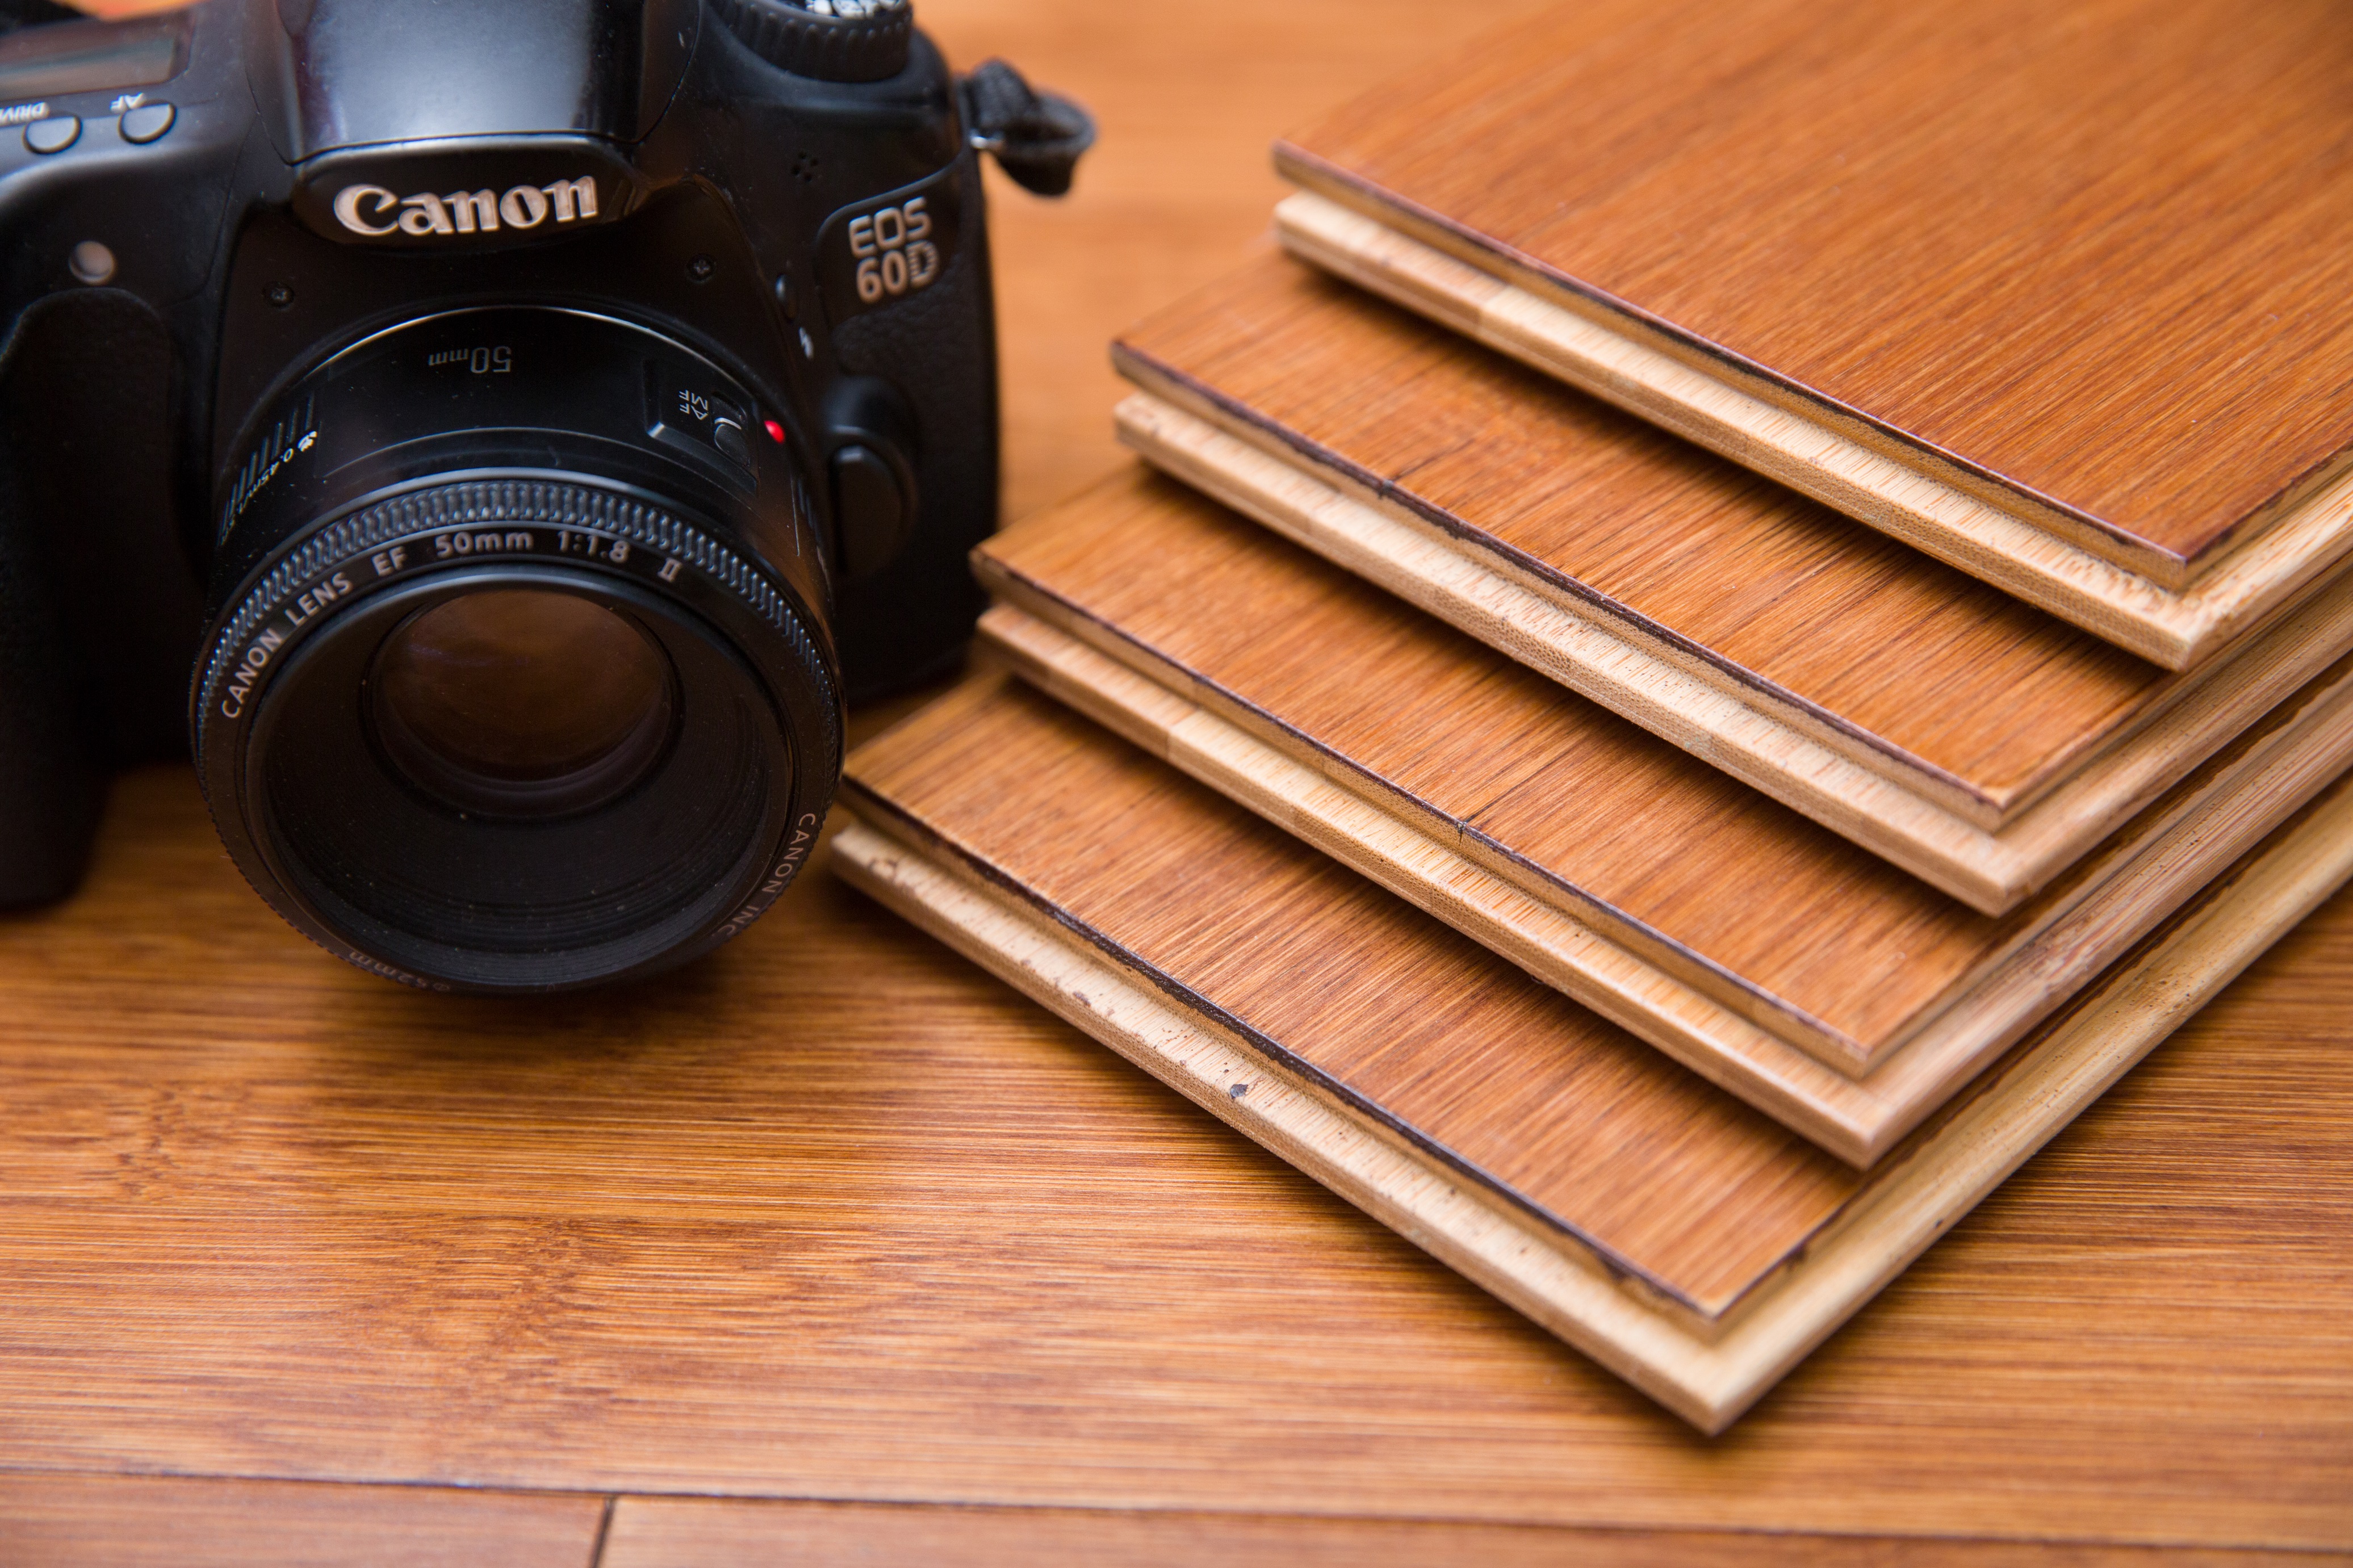
flooring, reflex camera, camera lens, Point and shoot camera, mirrorless interchangeable lens camera, digital camera, digital slr, camera accessory, wood, camera, cameras optics, lens, teleconverter, single lens reflex camera, table, tableware, film camera, flash, rectangle, hardwood, wood stain, optical instrument, gadget, strap, kitchen utensil, serveware, lens hood, varnish, font, plywood, tool, pattern, still life photography, dishware, macro photography, shutter, plank, leather, still life, cutting board, room, wood flooring, circle